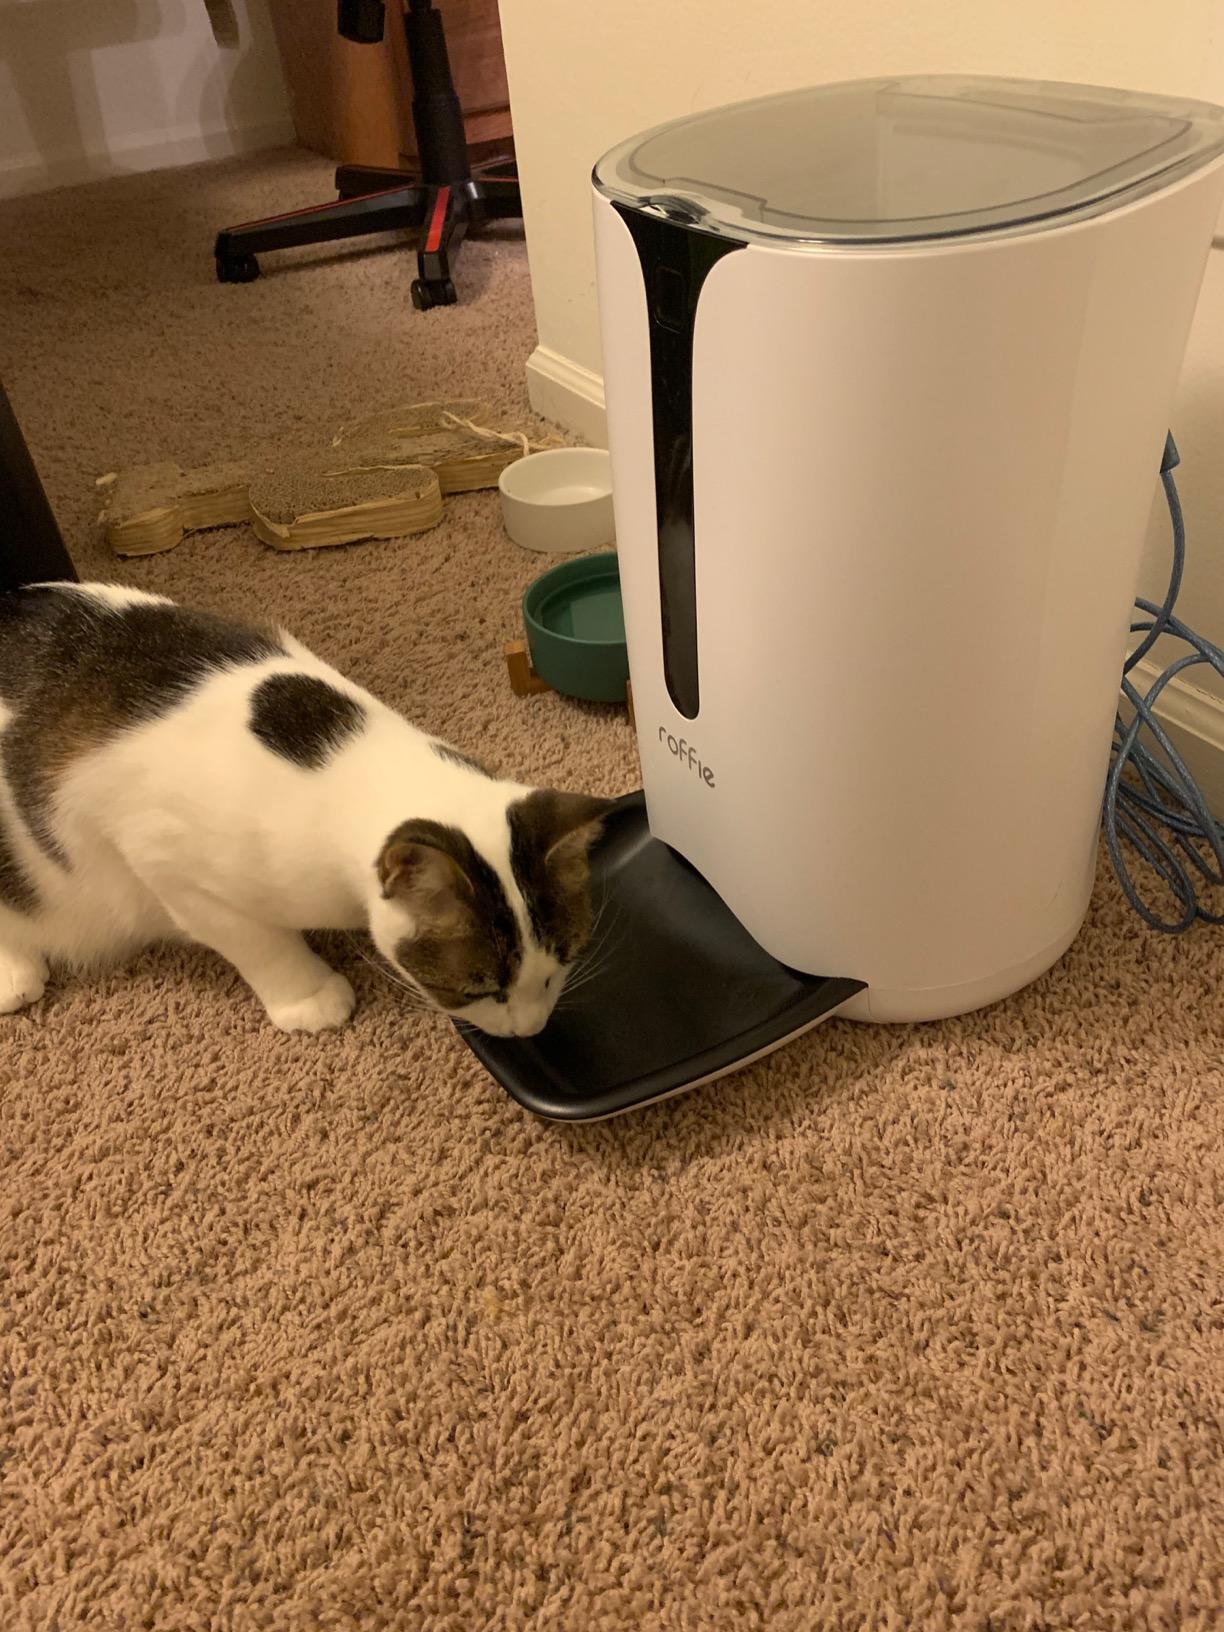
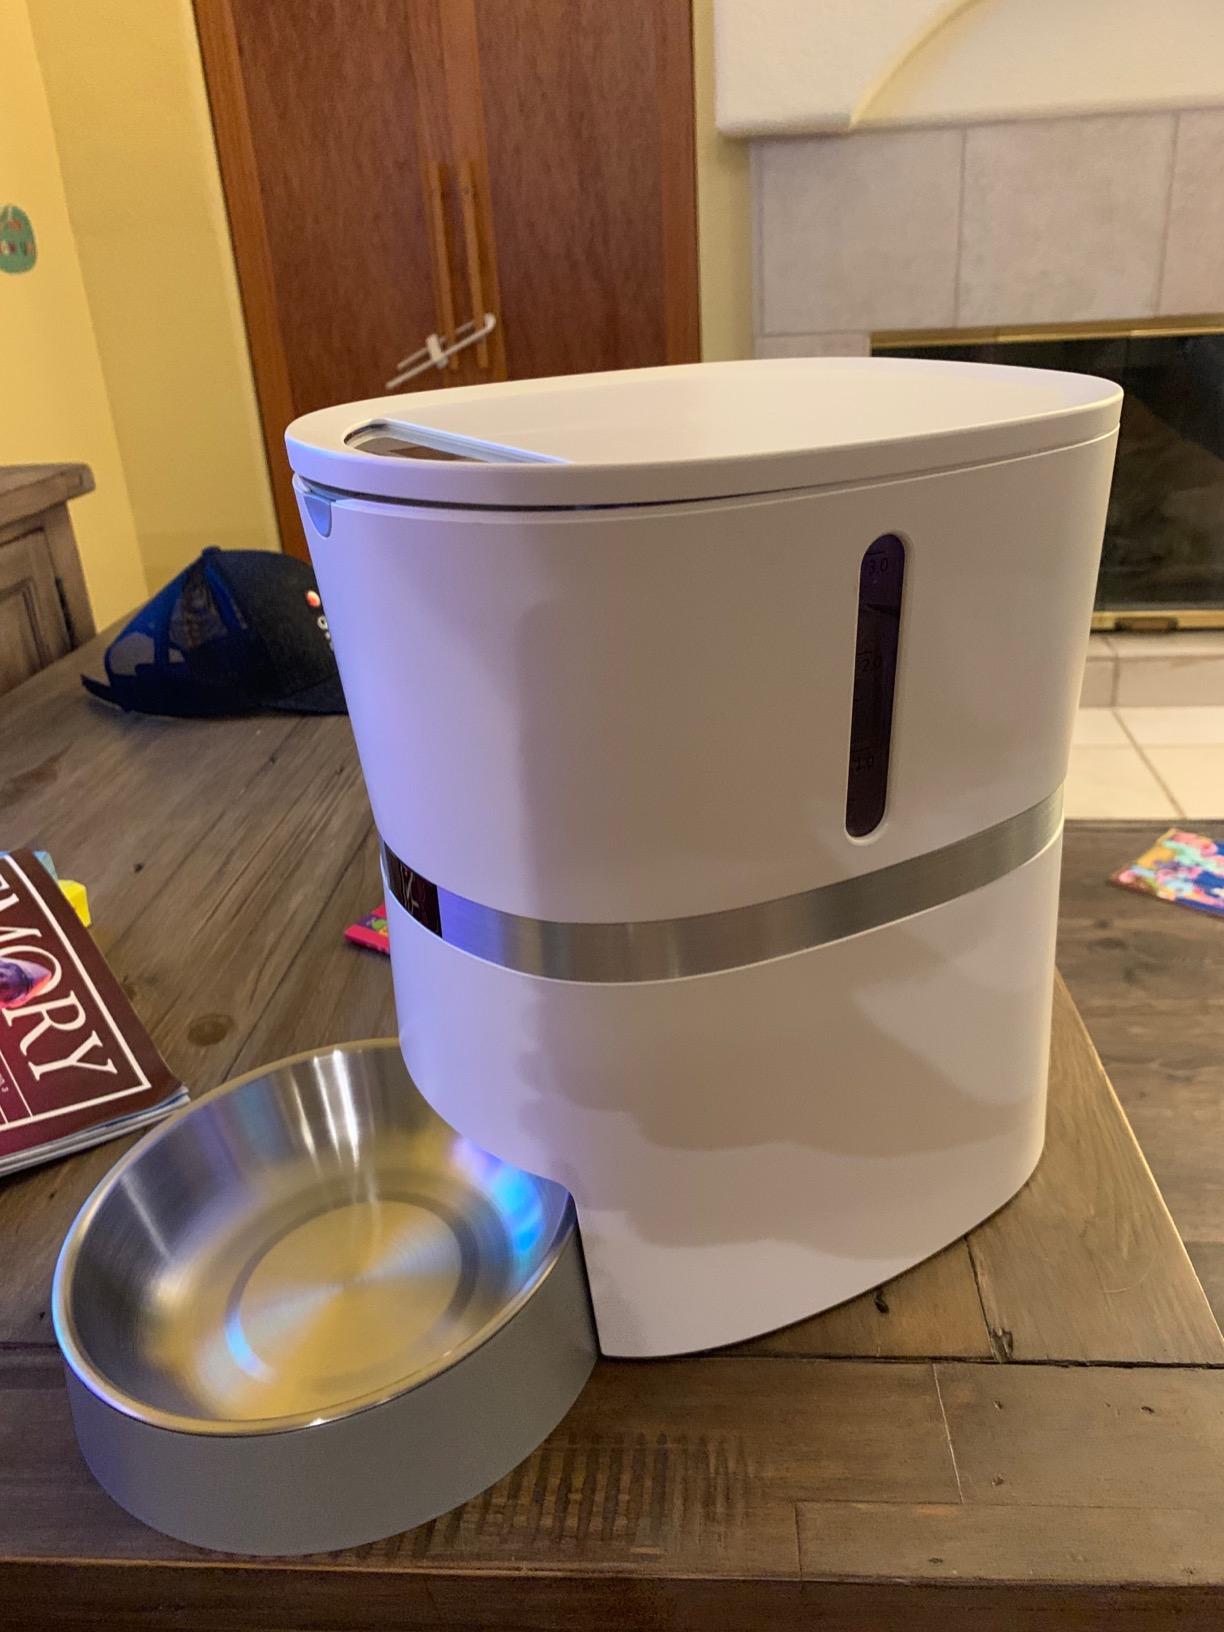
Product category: items_feeder
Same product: no